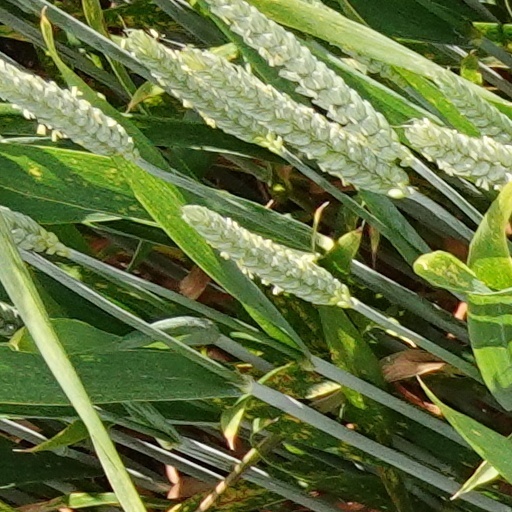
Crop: wheat